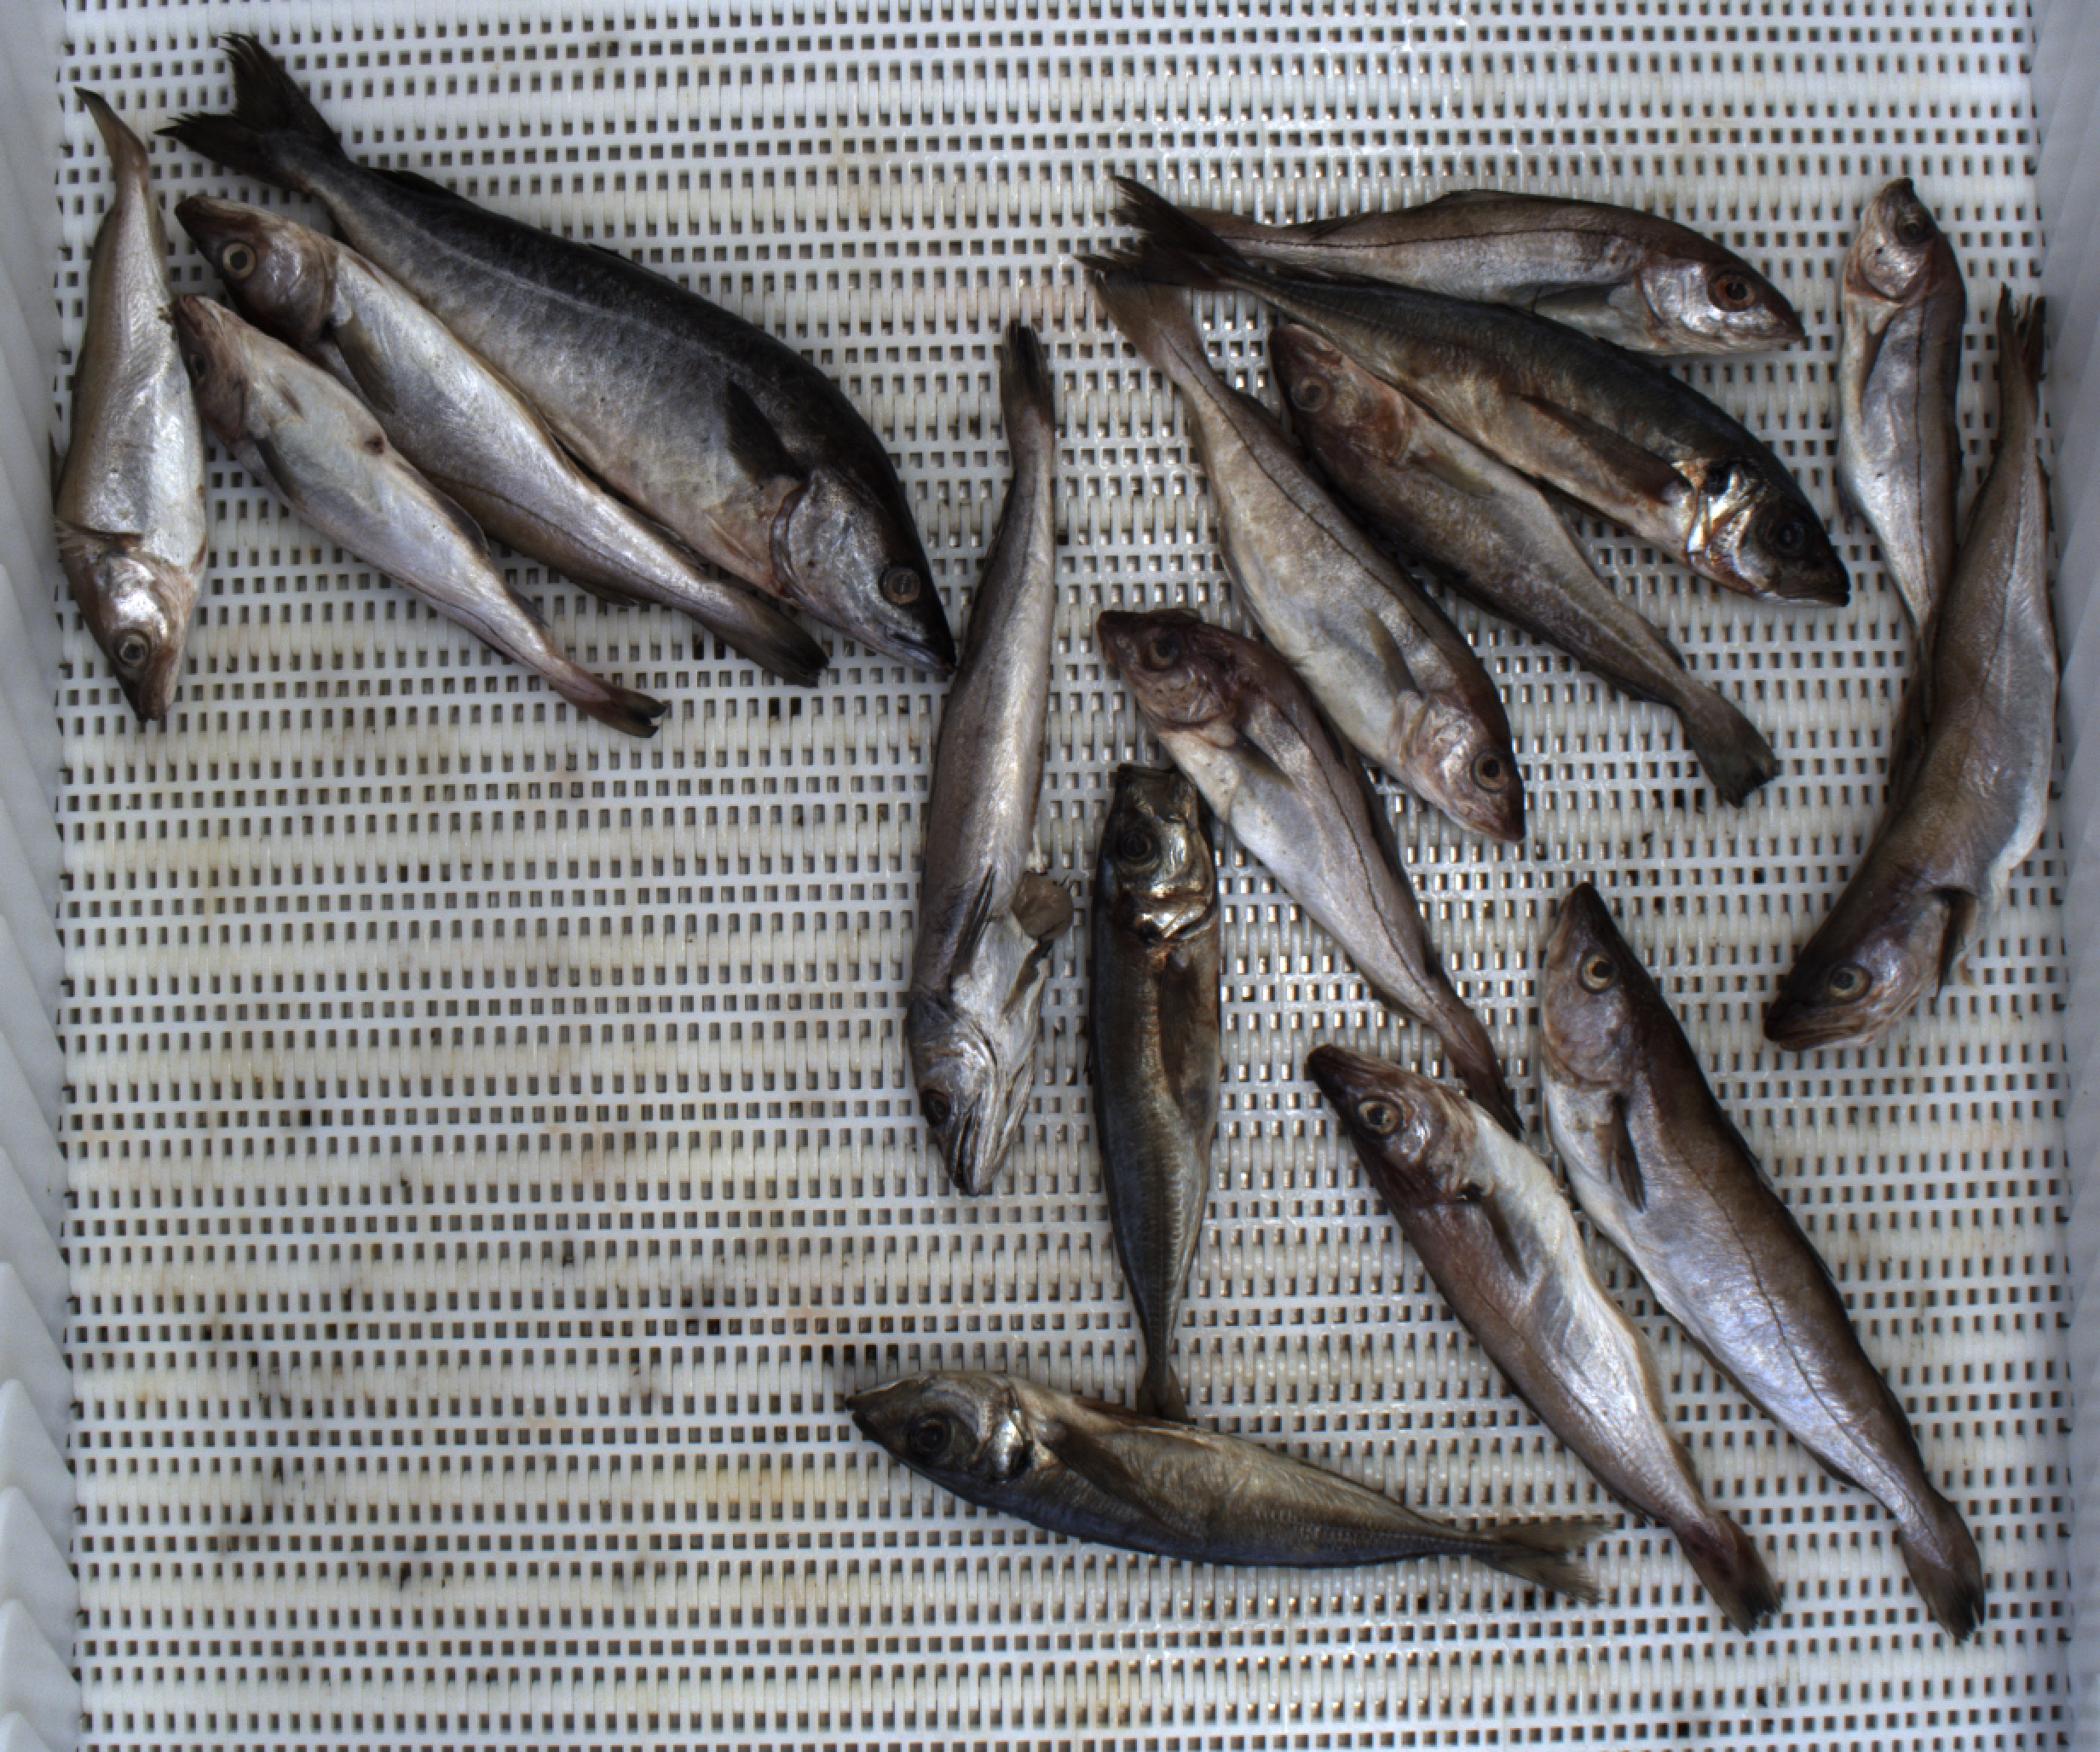
Total fish: 16
Cod: 1
Haddock: 5
Whiting: 5
Hake: 1
Horse mackerel: 3
Saithe: 1
Other: 0